William Burns Paterson

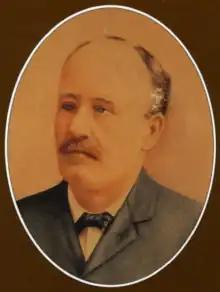

William Burns Paterson was an educator and horticulturist. He is chiefly known as an educational provider, being involved in establishing Alabama State University. He was a Democrat, a Presbyterian, and a charter member of the Alabama State horticultural society.